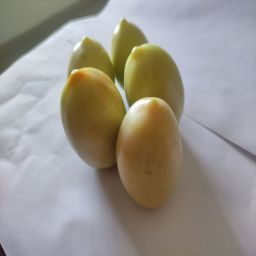
Crop: Tomato
Quality: Unripe